Tower of Pedro-Sem

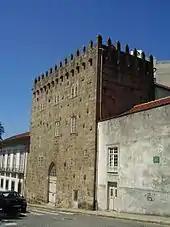
The austere facade of the medieval fortress

The urban structure consists of a group of architectural elements, such the former-Palace of Monfalim and Terena in the old quarter of Porto. To the south is situated the public gardens of the "Palácio de Cristal" ("Crystal Palace") where the former-"Torre da Marca" was situated. The "Torre da Marca" was the landmark that indicated the terminus to navigation, constructed by King D. John III in 1542 to orient ships along the Douro, and was erroneously assigned to the "Torre dos Terenas" or "Torre de Pedro-Sem".